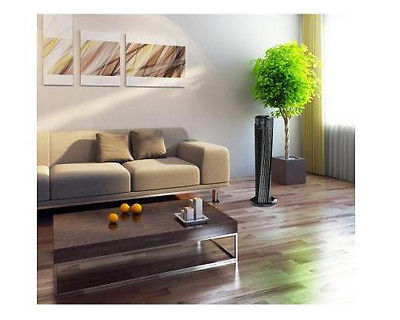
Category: fan